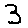
Label: 3